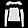
Label: Pullover